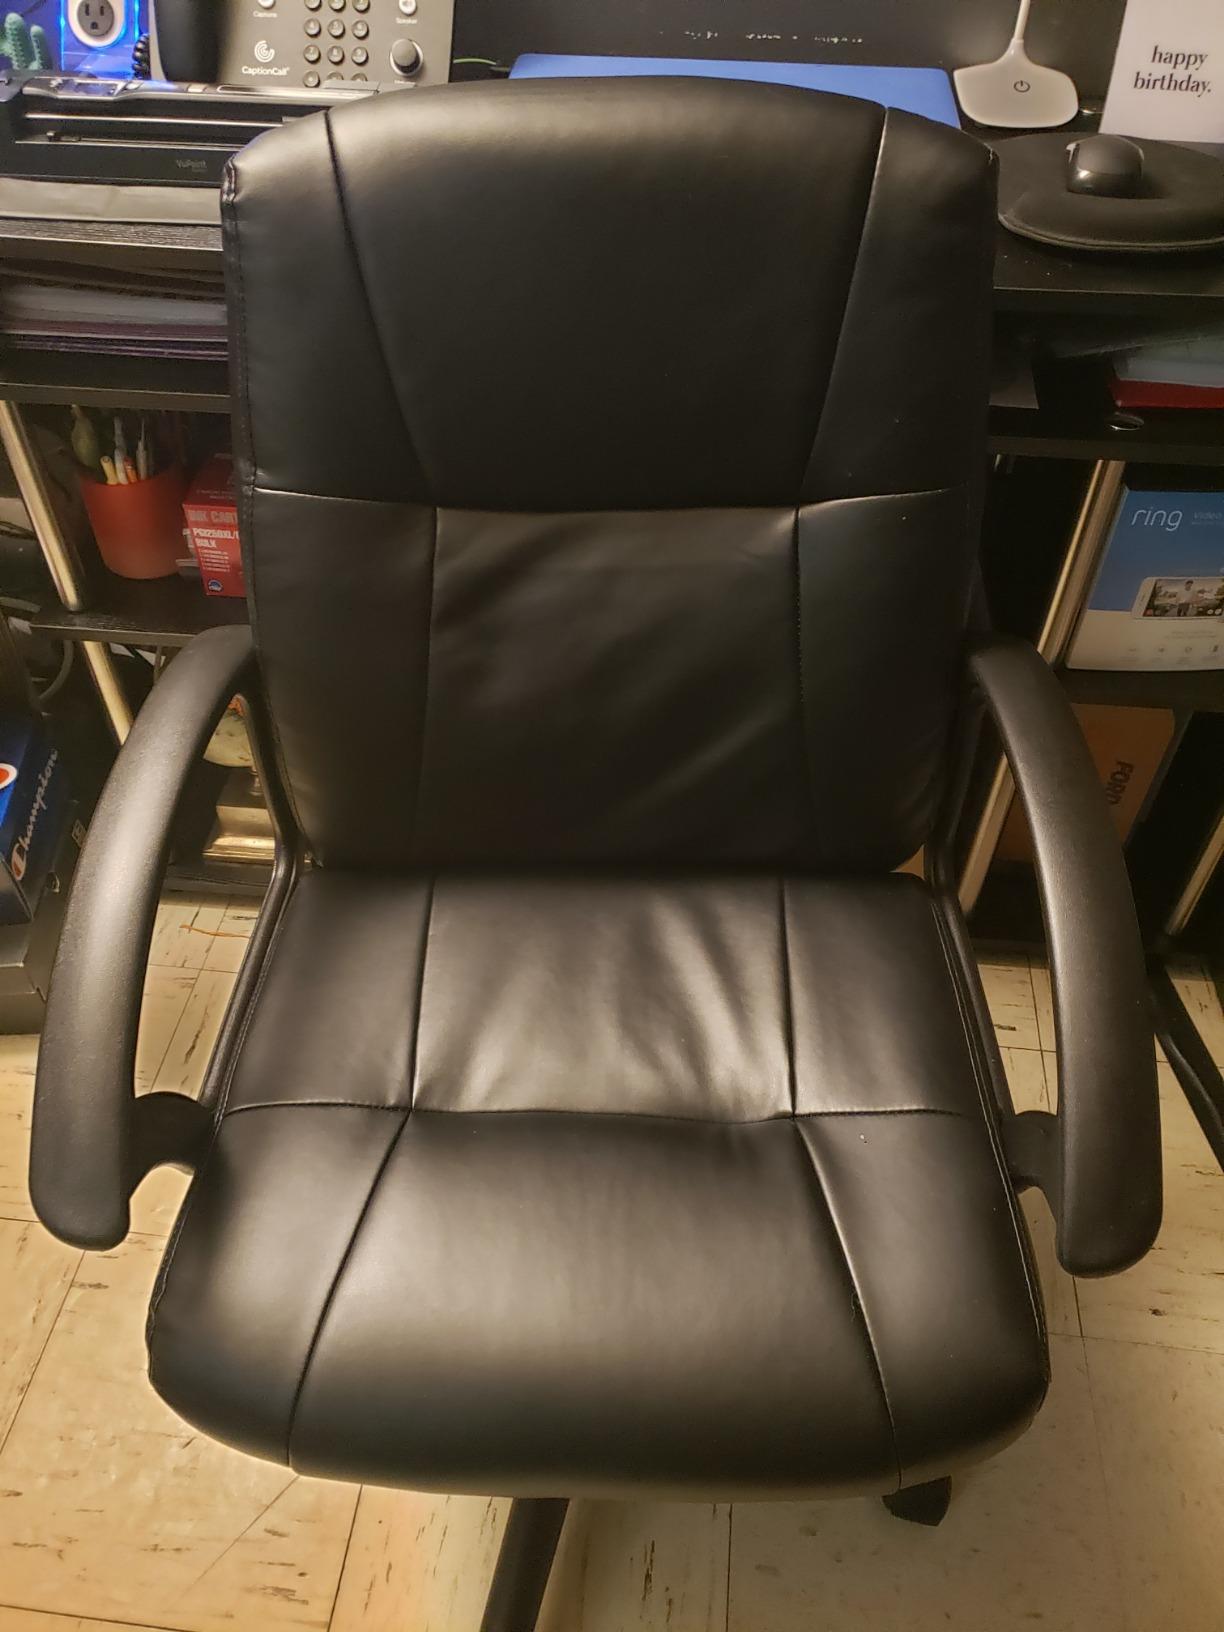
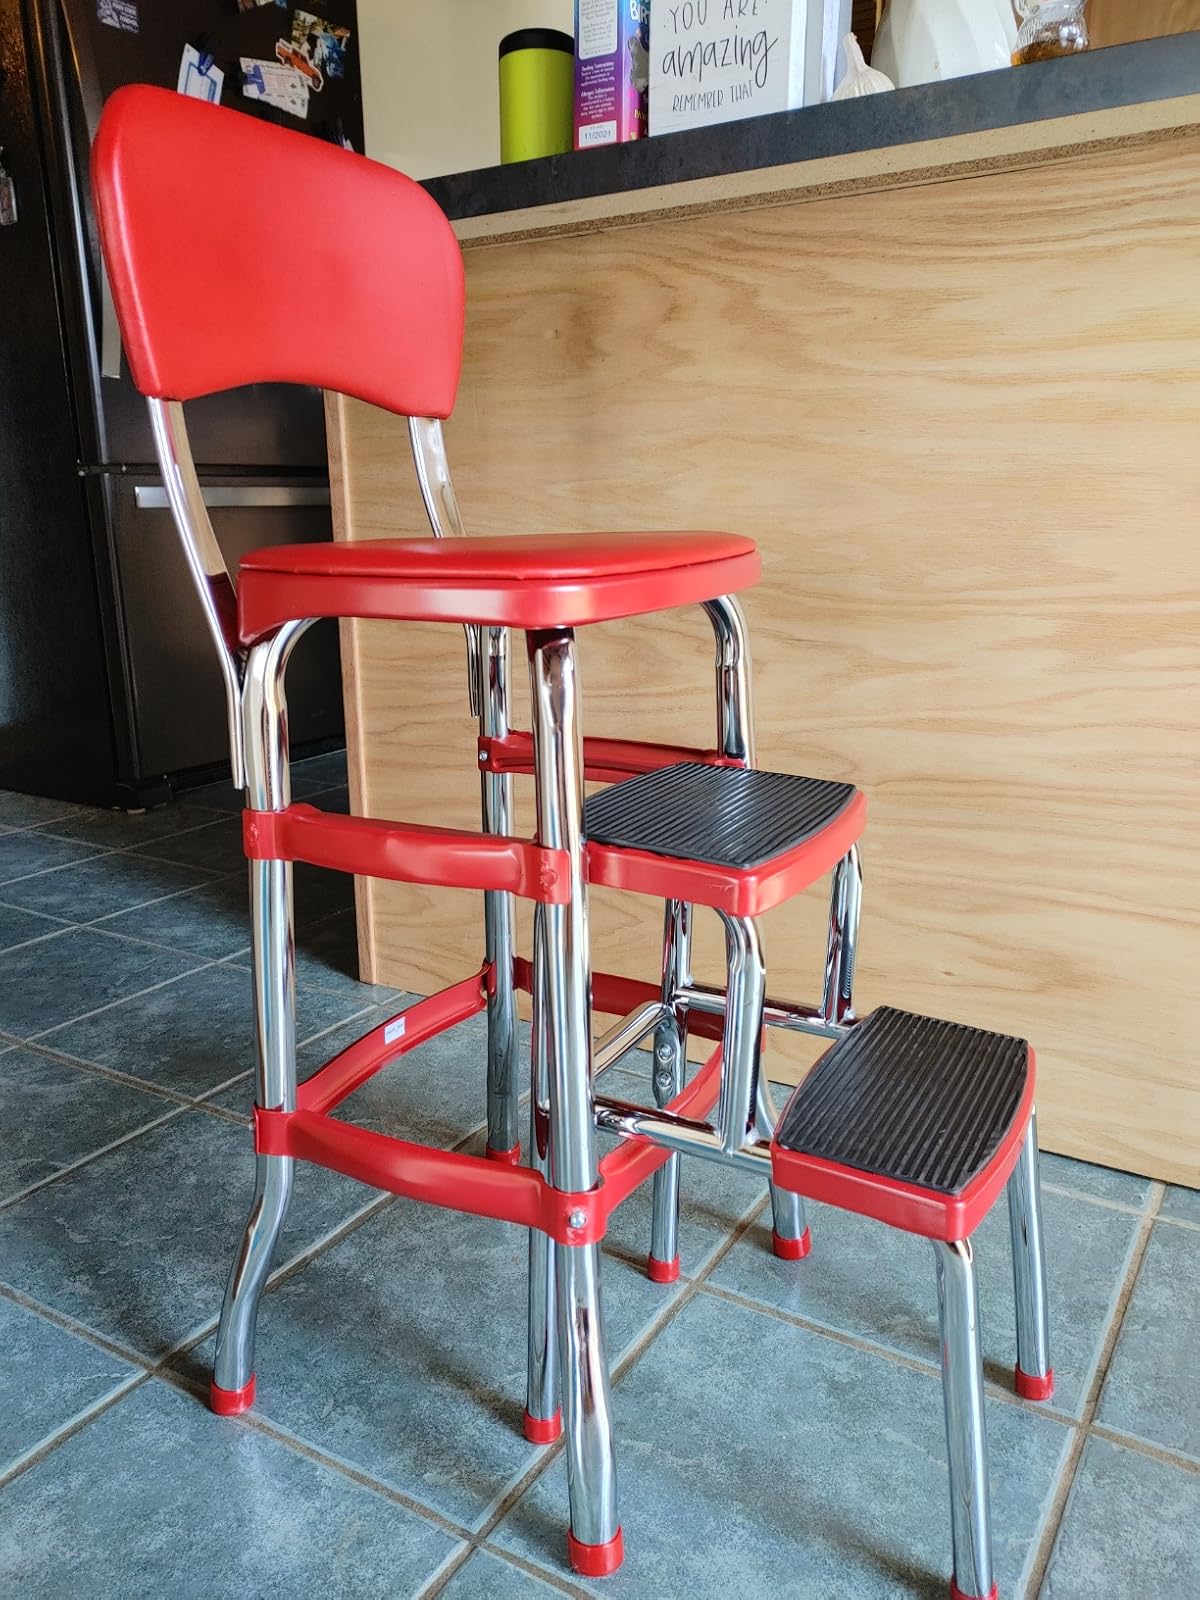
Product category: items_chair
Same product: no